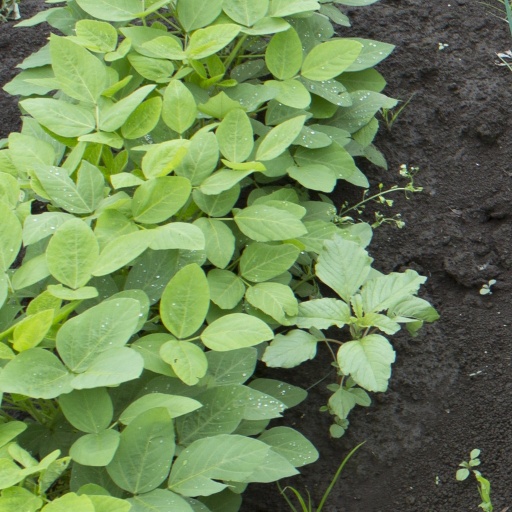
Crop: soybean